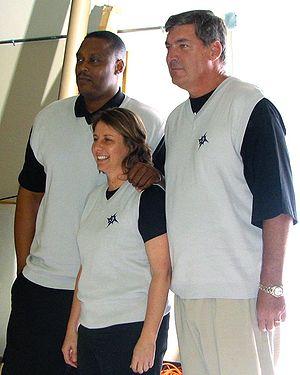
Les Finales WNBA sont les finales de la Women's National Basketball Association et la conclusion des Playoffs WNBA, ayant lieu début septembre et jouées au meilleur des cinq matchs. La série se dispute entre le vainqueur de la finale de la Conférence Est et le vainqueur de la finale de la Conférence Ouest.